Damir Kojašević

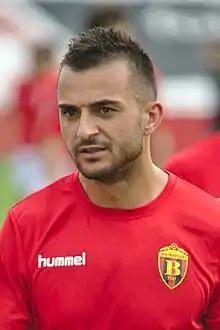
Kojašević with Vardar in 2017

Damir Kojašević (Montenegrin Cyrillic: Дамир Којашевић; born 3 June 1987) is a Montenegrin professional footballer who plays as a winger for Rudar Pljevlja.